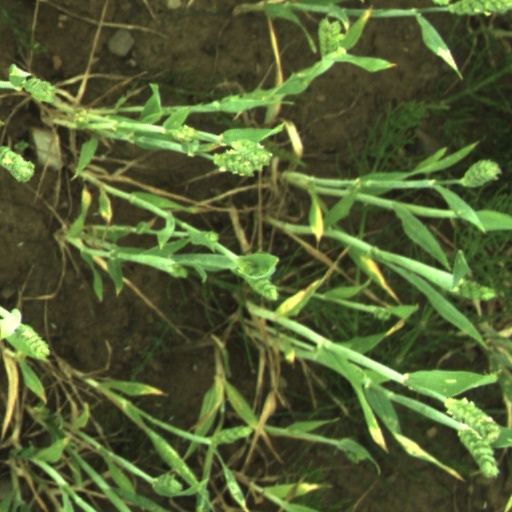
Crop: wheat